Nibelungenwerk

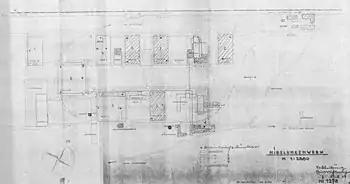
Plan from 1943 of the expanded plant (shaded: existing buildings)

The Nibelungenwerk was built as part of the Four Year Plan after the Anschluss as part of an armaments centre, along with the Eisenwerke Oberdonau. There had been plans dating back to 1939 to build an armaments plant in the Herzograd Forest near the Lower Austrian community of Sankt Valentin, which was conveniently located at a railway junction. The construction cost of 65 million Reichsmarks was paid by the Reichswerke Hermann Göring and the factory was from the outset very generously specified. Although the bulk of new construction projects for the armaments industry were frozen at the time, that did not affect the Nibelungenwerk as Hermann Göring, a representative for the four-year plan, favoured the project.